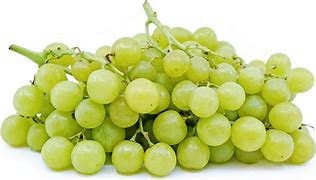
Label: grape